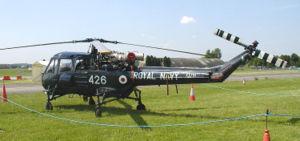
Le Bristol Siddeley Nimbus, plus tard connu sous le nom de Rolls-Royce Nimbus, était un turbomoteur britannique, développé sous licence à la fin des années 1950 par Blackburn Aircraft Ltd. à partir du moteur français Turbomeca Turmo. La section moteurs de Blackburn appartenait alors à la société Bristol Siddeley Engines Ltd.